IC 2560

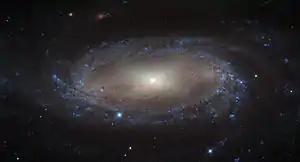
IC 2560's spiral arms and barred structure imaged by the Hubble Space Telescope

IC 2560 is a spiral galaxy lying over 110 million light-years away from Earth in the constellation of Antlia. It was discovered by Lewis Swift on 28 December 1897.